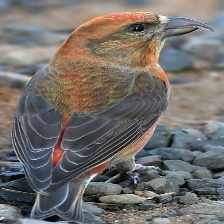
Species: RED CROSSBILL
Scientific name: LOXIA CURVIROSTRA